Her Man (1930 film)

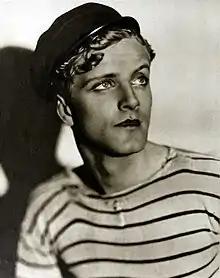
Phillips Holmes in "Her Man" (1930)

Her Man is a 1930 American pre-Code drama film produced and distributed by Pathé Exchange, directed by Tay Garnett and starring Phillips Holmes, Helen Twelvetrees and Marjorie Rambeau. The film is inspired by the ballad Frankie and Johnny. The picture's supporting cast features James Gleason, Ricardo Cortez, Thelma Todd and Franklin Pangborn.